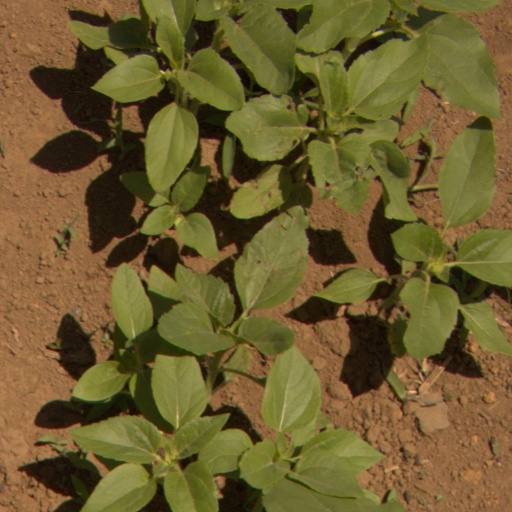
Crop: Jerusalem artichoke